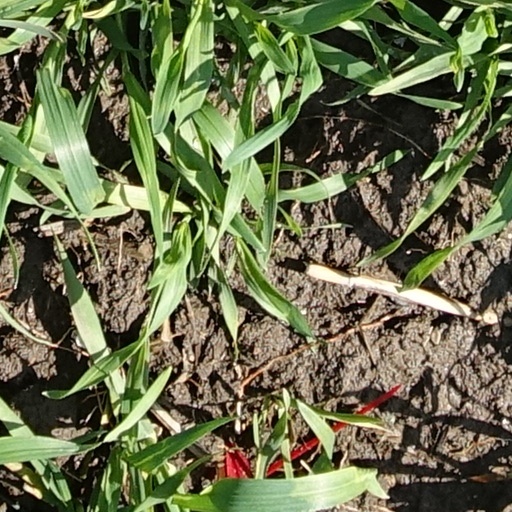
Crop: wheat